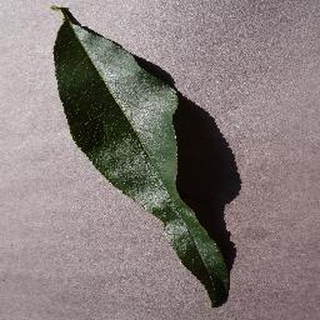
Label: healthy_peach